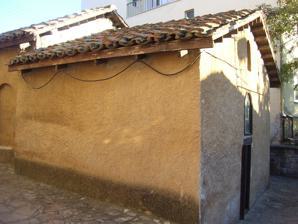
Building: Church of St. Athanasius of Mouzaki
Country: Greece
Year built: 1387
Church in Kastoria, Greece For other uses, see St. Athanasius' Church (disambiguation) . Church of Saint Athanasius of Mouzaki Ναός του Αγίου Αθανασίου του Μουζάκη Shën Thanasi i Muzakajve Church of St. Athanasius of Mouzaki in 2010 Religion Affiliation Eastern Orthodox Leadership Greek Orthodox Church Location Location Kastoria , Greece Geographic coordinates 40°30′55″N 21°16′02″E / 40.5152°N 21.2672°E / 40.5152; 21.2672 Architecture Type Church Style Byzantine architecture Founder Teodor II Muzaka and Stoya Muzaka Completed 1384 St. Athanasius of Mouzaki ( Greek : Άγιος Αθανάσιος του Μουζάκη ) is a Greek Orthodox church located in Kastoria , Greece . It was built in 1383–84 by the brothers Teodor II Muzaka and Stoya Muzaka of the house of Muzaka , a noble Albanian family that controlled the city at the time, and dedicated to St. Athanasius It is considered one of the most important monuments of 14th century Kastoria and is the last church built in Kastoria before its annexation by the Ottoman Empire . Decorations The church is decorated with scenes of saints dressed in Byzantine clothing, a typical feature of Byzantine iconography. The frescoes are remarkable for depicting for the first time in Byzantine iconography, Jesus Christ and the Virgin Mary in imperial costume. The depiction of Virgin Mary as a queen is an atypical feature for the Byzantine iconography. Another unusual feature of the church is that, despite the fact that St. Alexander is traditionally not included among the ranks of military saints, the church of St Athanasius of Mouzaki is decorated with a portrait of St. Alexander and St. Mercurios in military clothing. Within the church is also a fresco of Saint George who is painted rather strange and particularly odd in the Byzantine-styled art. He is wearing a mantle and a cloak that has a double-headed eagle with a star in the middle, similar to the one that the Byzantine emperor John V Palaiologos rewarded to Andrea II Muzaka from his victory over Vukašin of Serbia . This could possibly imply that during the Middle Ages , Andrea was viewed as a great warrior of God by the Albanian people. Legacy The church influenced greatly the artistic production of Kastoria and Western Macedonia in the late 14th and early 15th century. [ clarification needed ] Gallery Images of the Church Front view of the Church Side view of the Church Back view of the Church The Founders Inscription with the names of the founders Stoya Muzaka and Teodor II Muzaka Icons on the wall Clement of Ohrid Depiction of Andrea II Muzaka in the church. His coat of arms, awarded by the Byzantine emperor, can be seen on the fresco. Depiction of Euphemia Mataranga , Despotissa Consort of Albania and wife of Andrea II. Frescoes of Saints Theodore Tiron and Theodore Stratelates Fresco of the entry of Christ into Jerusalem Fresco of the Raising of Lazarus A scene from the church depicting the Dormition of the Mother of God See also Principality of Muzaka Sources Wikimedia Commons has media related to Saint Athanasius of Mouzakis Church .